List of Friends and Joey characters

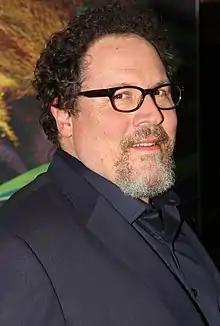
Jon Favreau played Monica's entrepreneur and ultimate fighting boyfriend Pete Becker in six episodes

In "The One with the Boobies" (airdate January 19, 1995; season 1, No. 13), Joey finds out that his father, Joey Sr. (Robert Costanzo), is having an affair with another woman, Ronni (Lee Garlington). Joey (the son) tries to set things right, but Gloria (Brenda Vaccaro), Joey's mother, who secretly knew about the affair all along, makes Joey change it back because her husband's been unusually nice to her since he started cheating on her.